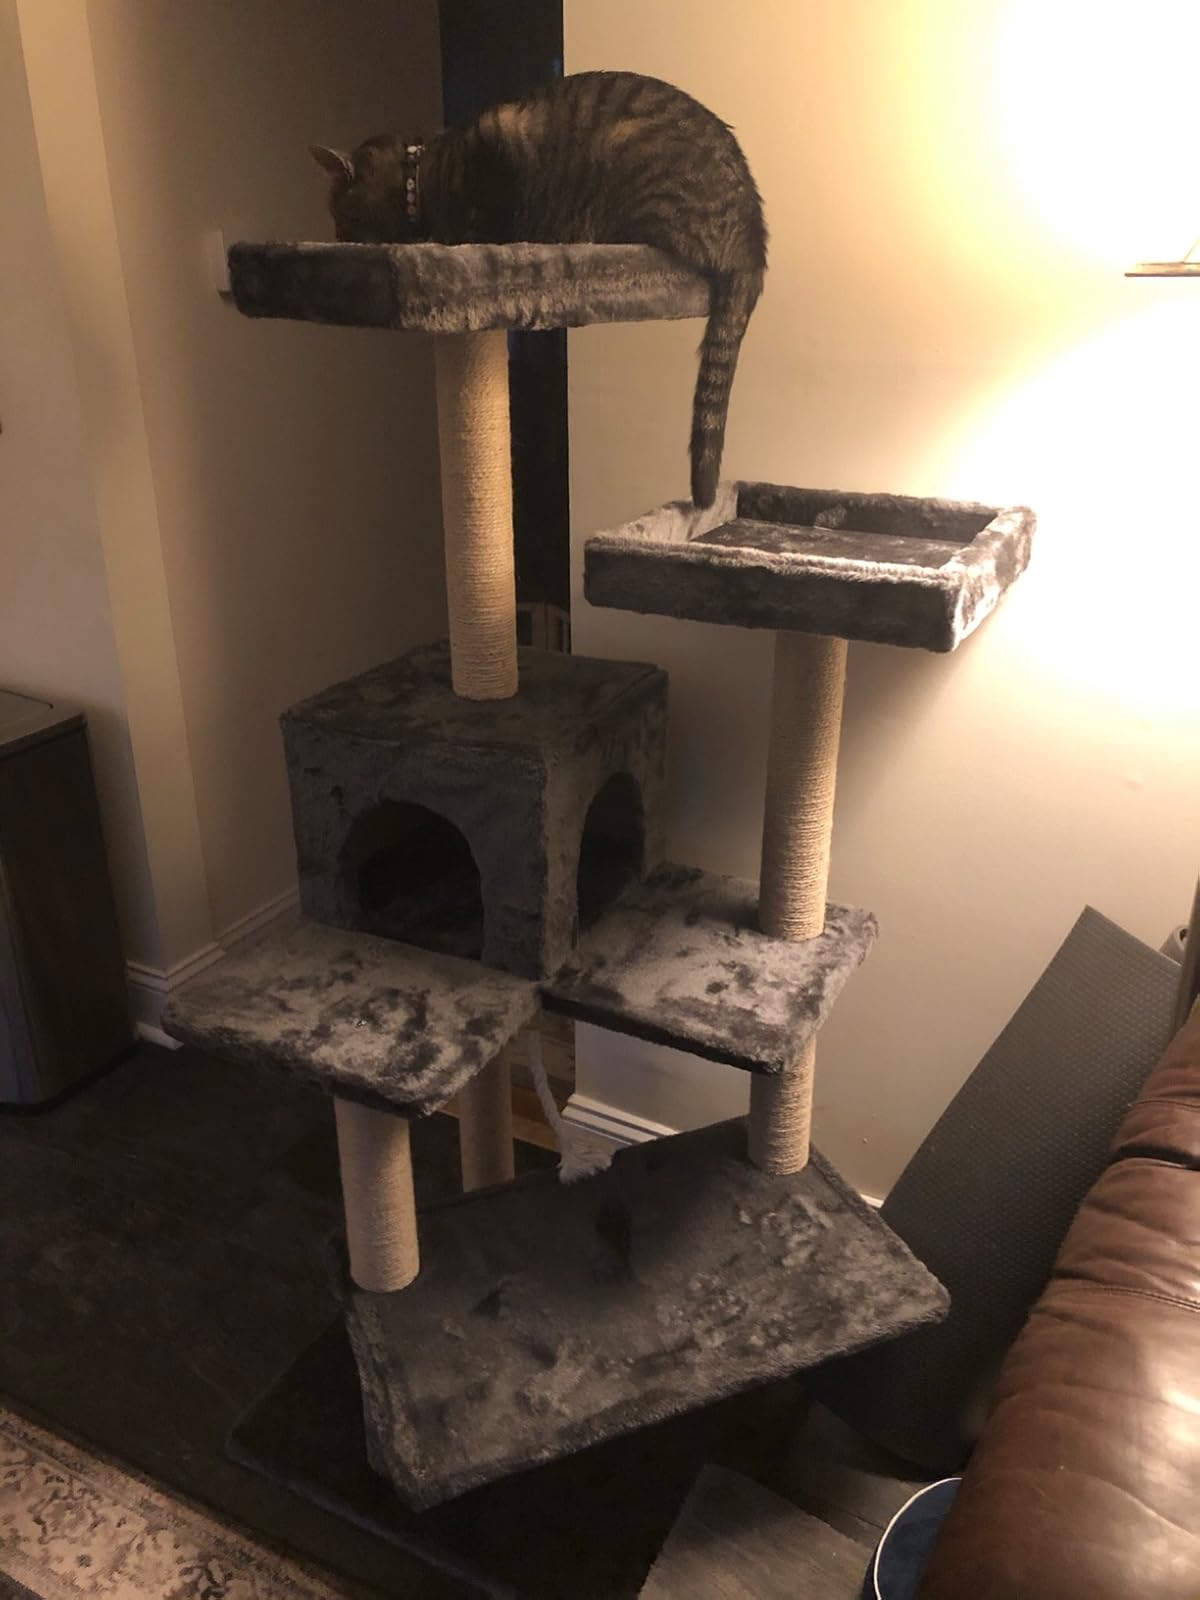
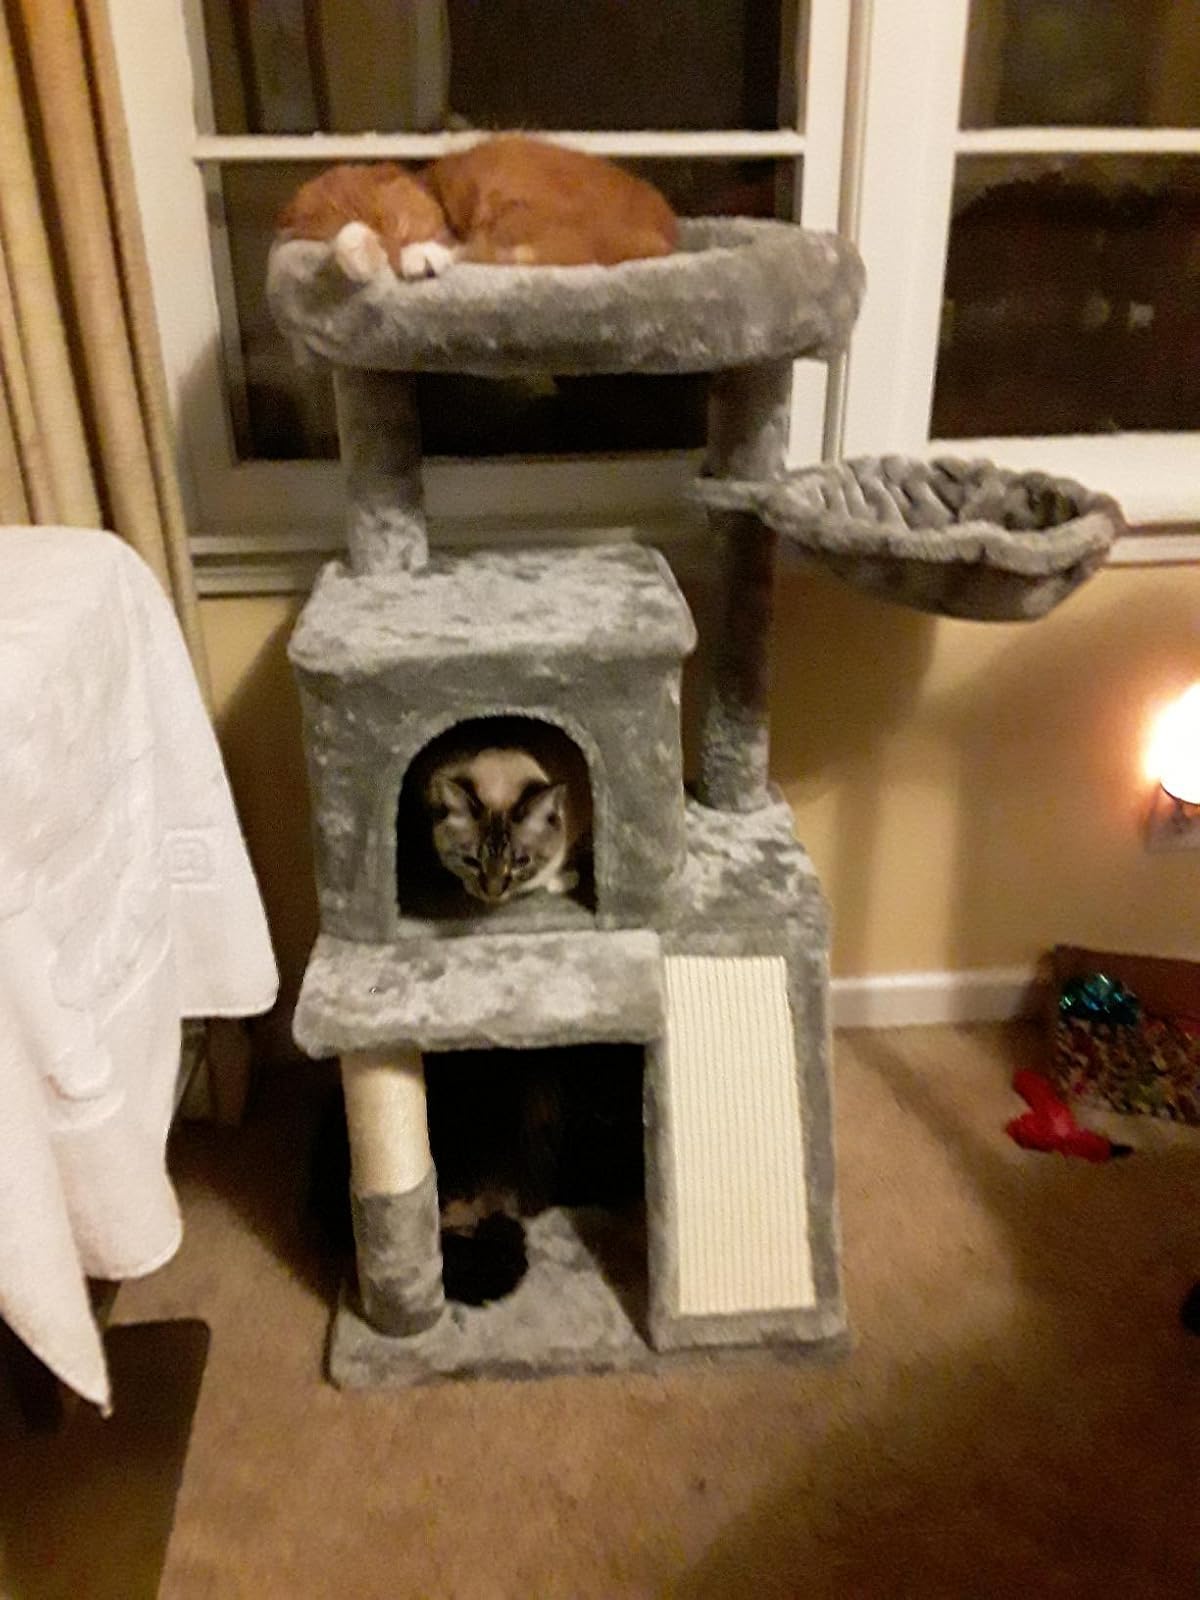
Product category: items_cat tree
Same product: no